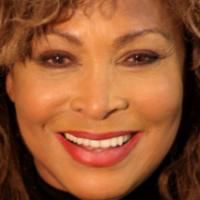
Age group: age 66-80